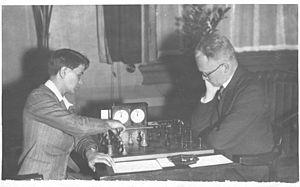
Sonja Graf ou Graf-Stevenson est une joueuse d'échecs allemande puis américaine née le 16 décembre 1908 et morte le 6 mars 1965. Elle fut une des meilleures joueuses du monde dans les années 1930 et 1940 et disputa deux matchs pour le championnat du monde d'échecs féminin contre Vera Menchik en 1934 et 1937. En 1939, après le Championnat du monde féminin à Buenos Aires, elle décida de rester en Argentine puis émigra aux États-Unis. Elle remporta le championnat féminin américain à deux reprises. Elle était l'épouse du marin Seven Sevenson qu'elle épousa en 1947.